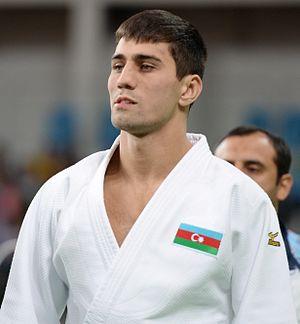
Rustam Orujov est un judoka azerbaïdjanais né le 4 octobre 1991. Il a remporté la médaille d'argent en moins de 73 kg aux Jeux olympiques d'été de 2016 à Rio de Janeiro.